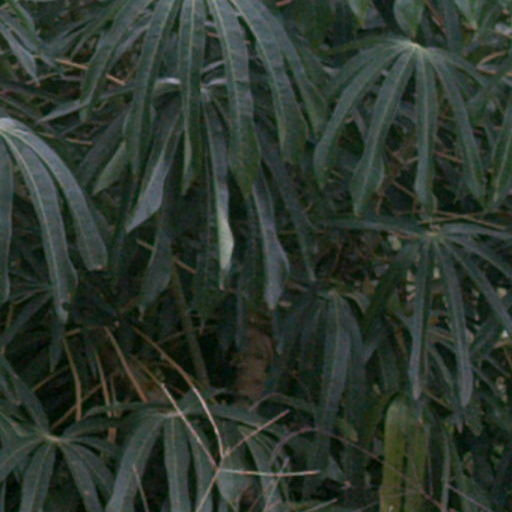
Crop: cassava